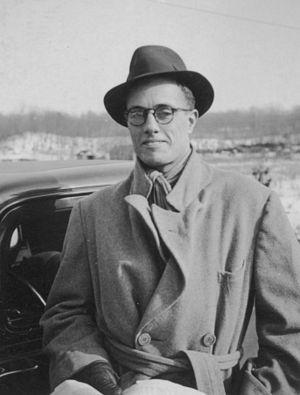
John Avery Lomax est un musicologue et folkloriste américain, né à Goodman le 23 septembre 1867 et mort le 26 janvier 1948.
Le Delta blues est un des premiers styles de blues qui tient son nom du Mississippi Delta, une région en forme de delta du nord-ouest de l'État du Mississippi, entre Vicksburg et Memphis. Le terme « delta » induit souvent une confusion avec la région du delta du fleuve Mississippi.